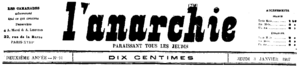
Anna Mahé est née le 31 juillet 1882 à Bourgneuf-en-Retz est morte le 8 novembre 1960 en région parisienne. Au cours de sa jeunesse, elle est tour à tour institutrice, typographe, correctrice de presse, gérante de périodique, comptable et militante anarchiste individualiste puis communiste libertaire.
L'Anarchie est un journal individualiste anarchiste fondé le 13 avril 1905 par Albert Libertad et Anna Mahé.